Pfinzing von Henfenfeld

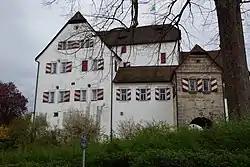
Henfenfeld Castle

The wealth of the Pfinzing was documented in numerous possessions in and around Nuremberg. In 1530, Martin I Pfinzing (1490–1552) bought the ancestral seat of Burg Henfenfeld from the Egloffsteins and named his line "Pfinzing von Henfenfeld" after the village of the same name . The addition to the name was recognized as a title of nobility and confirmed by an improvement in the coat of arms in 1554 .